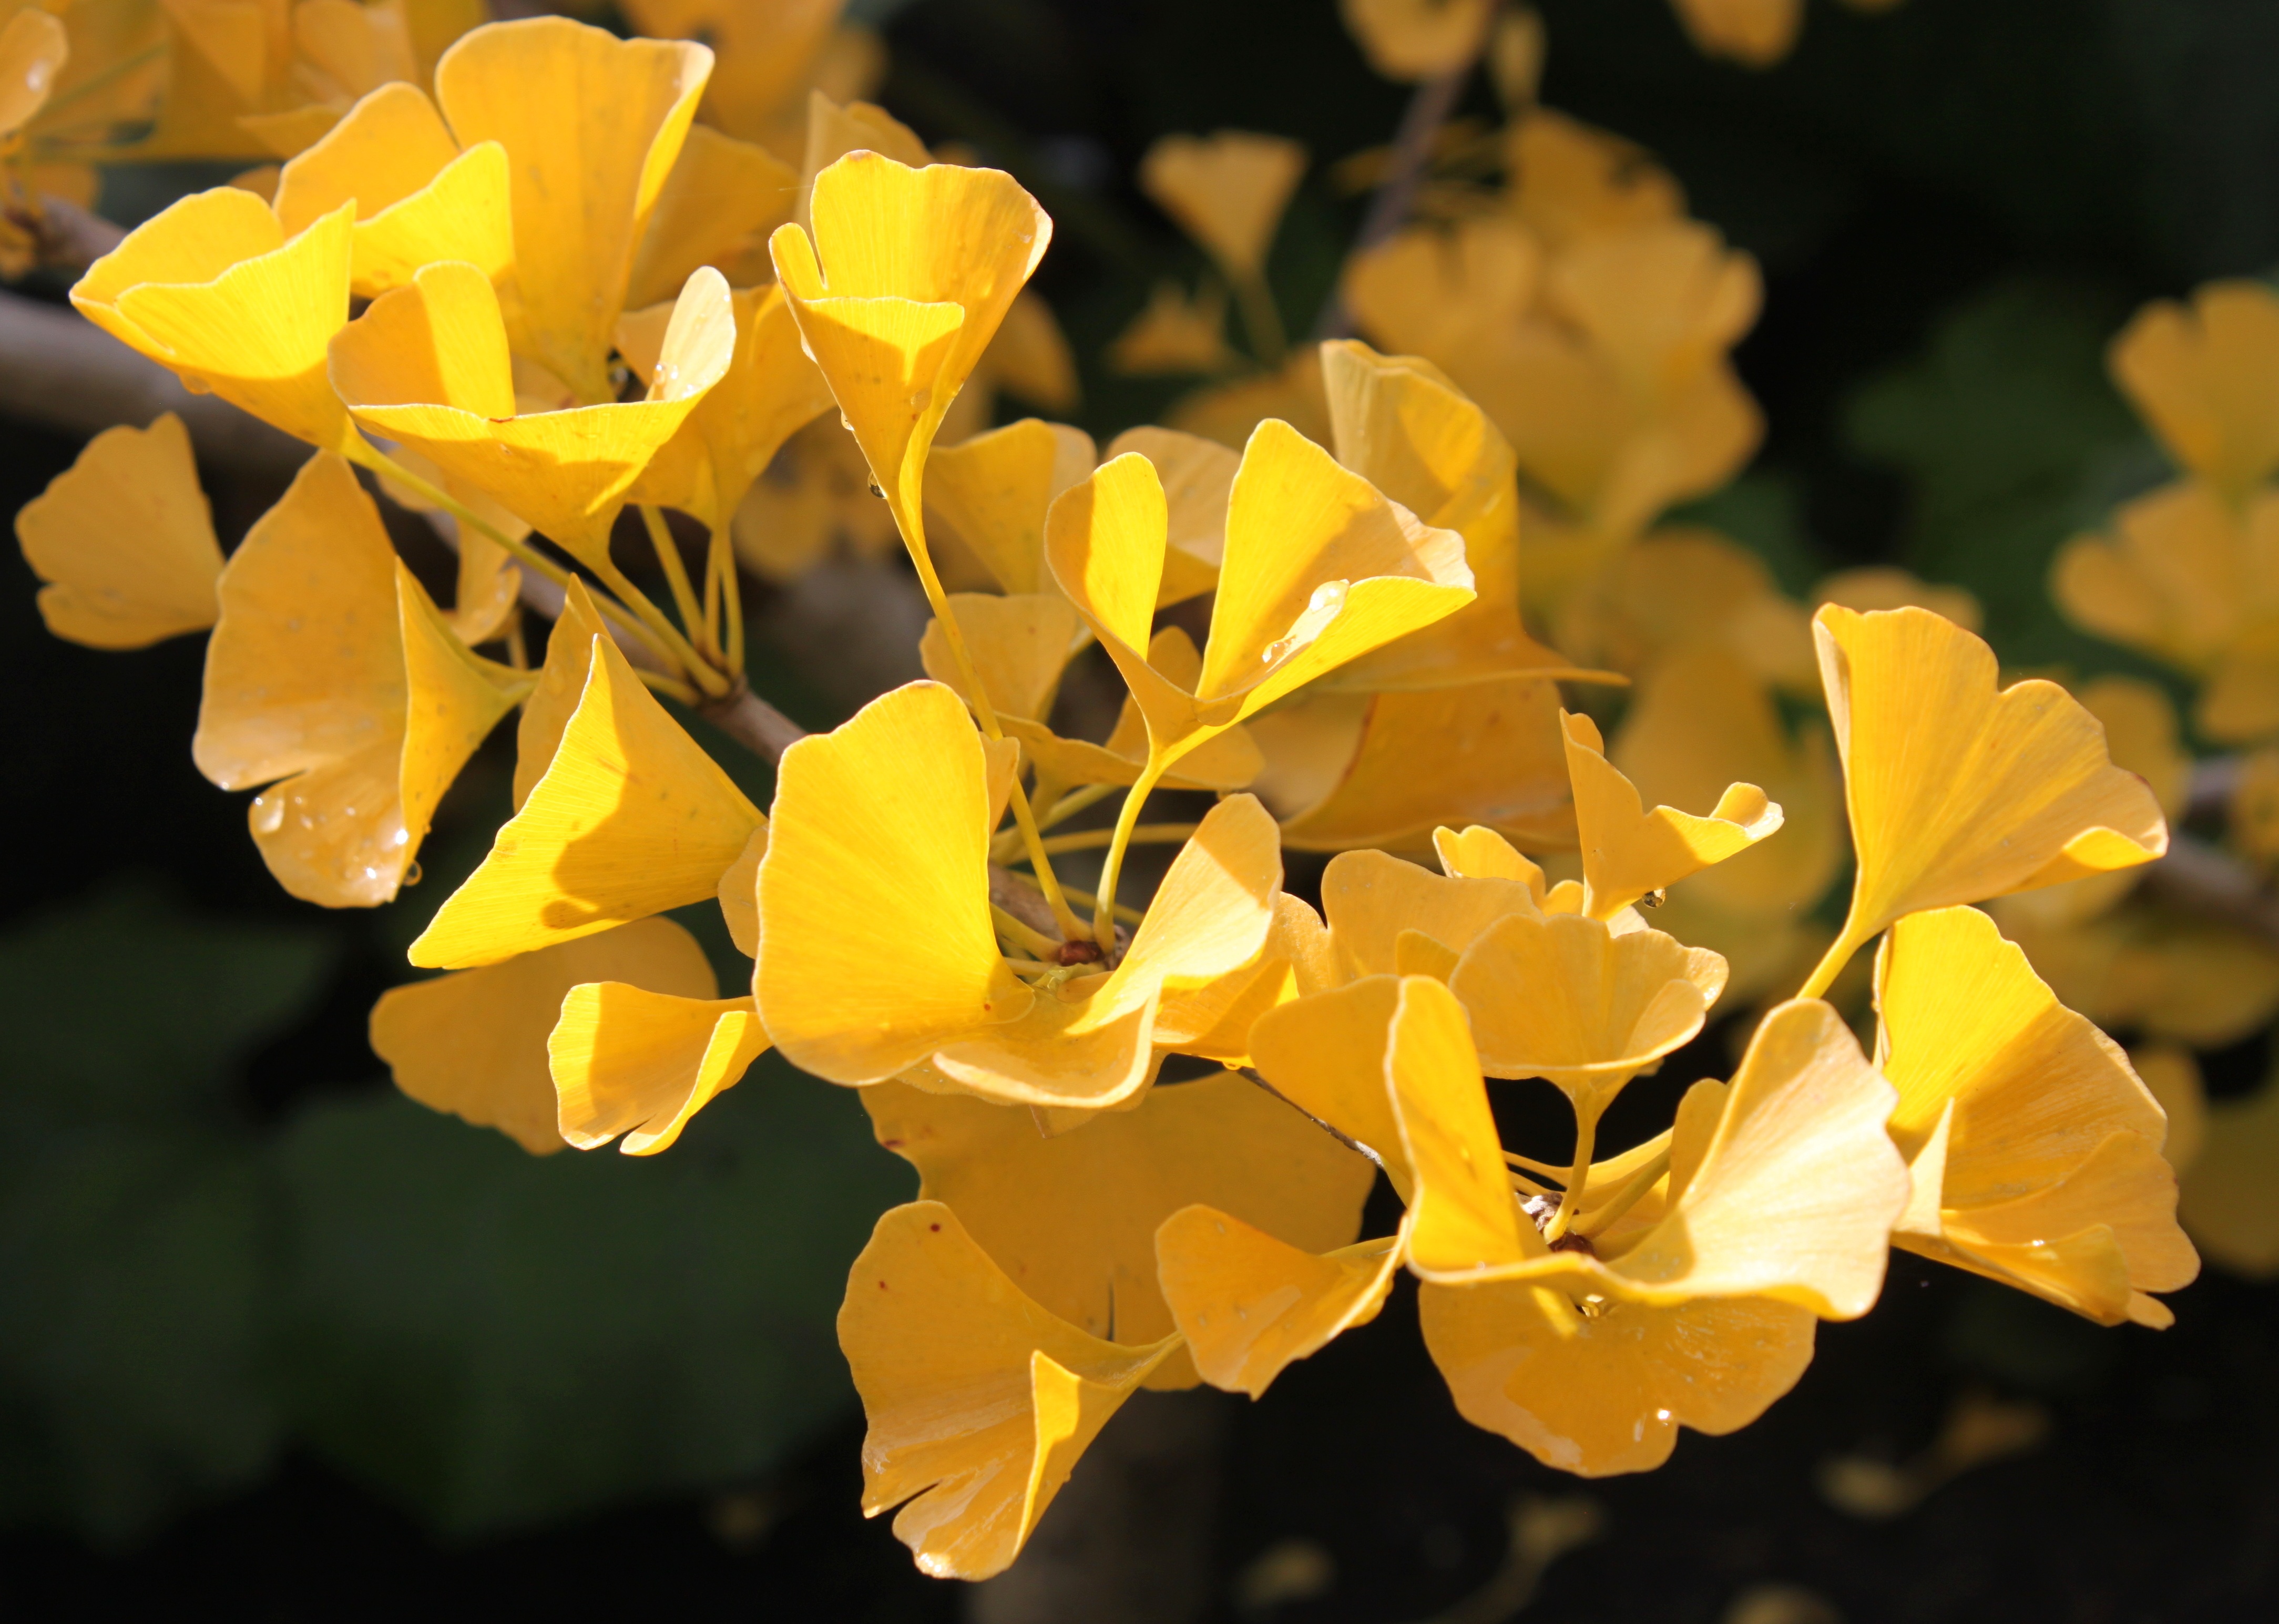
tree, nature, branch, blossom, plant, photography, sunlight, leaf, flower, petal, golden, macro, autumn, botany, yellow, flora, season, wildflower, shrub, macro photography, flowering plant, maidenhair tree, ginkgo biloba, plant stem, woody plant, land plant